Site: brandenburg
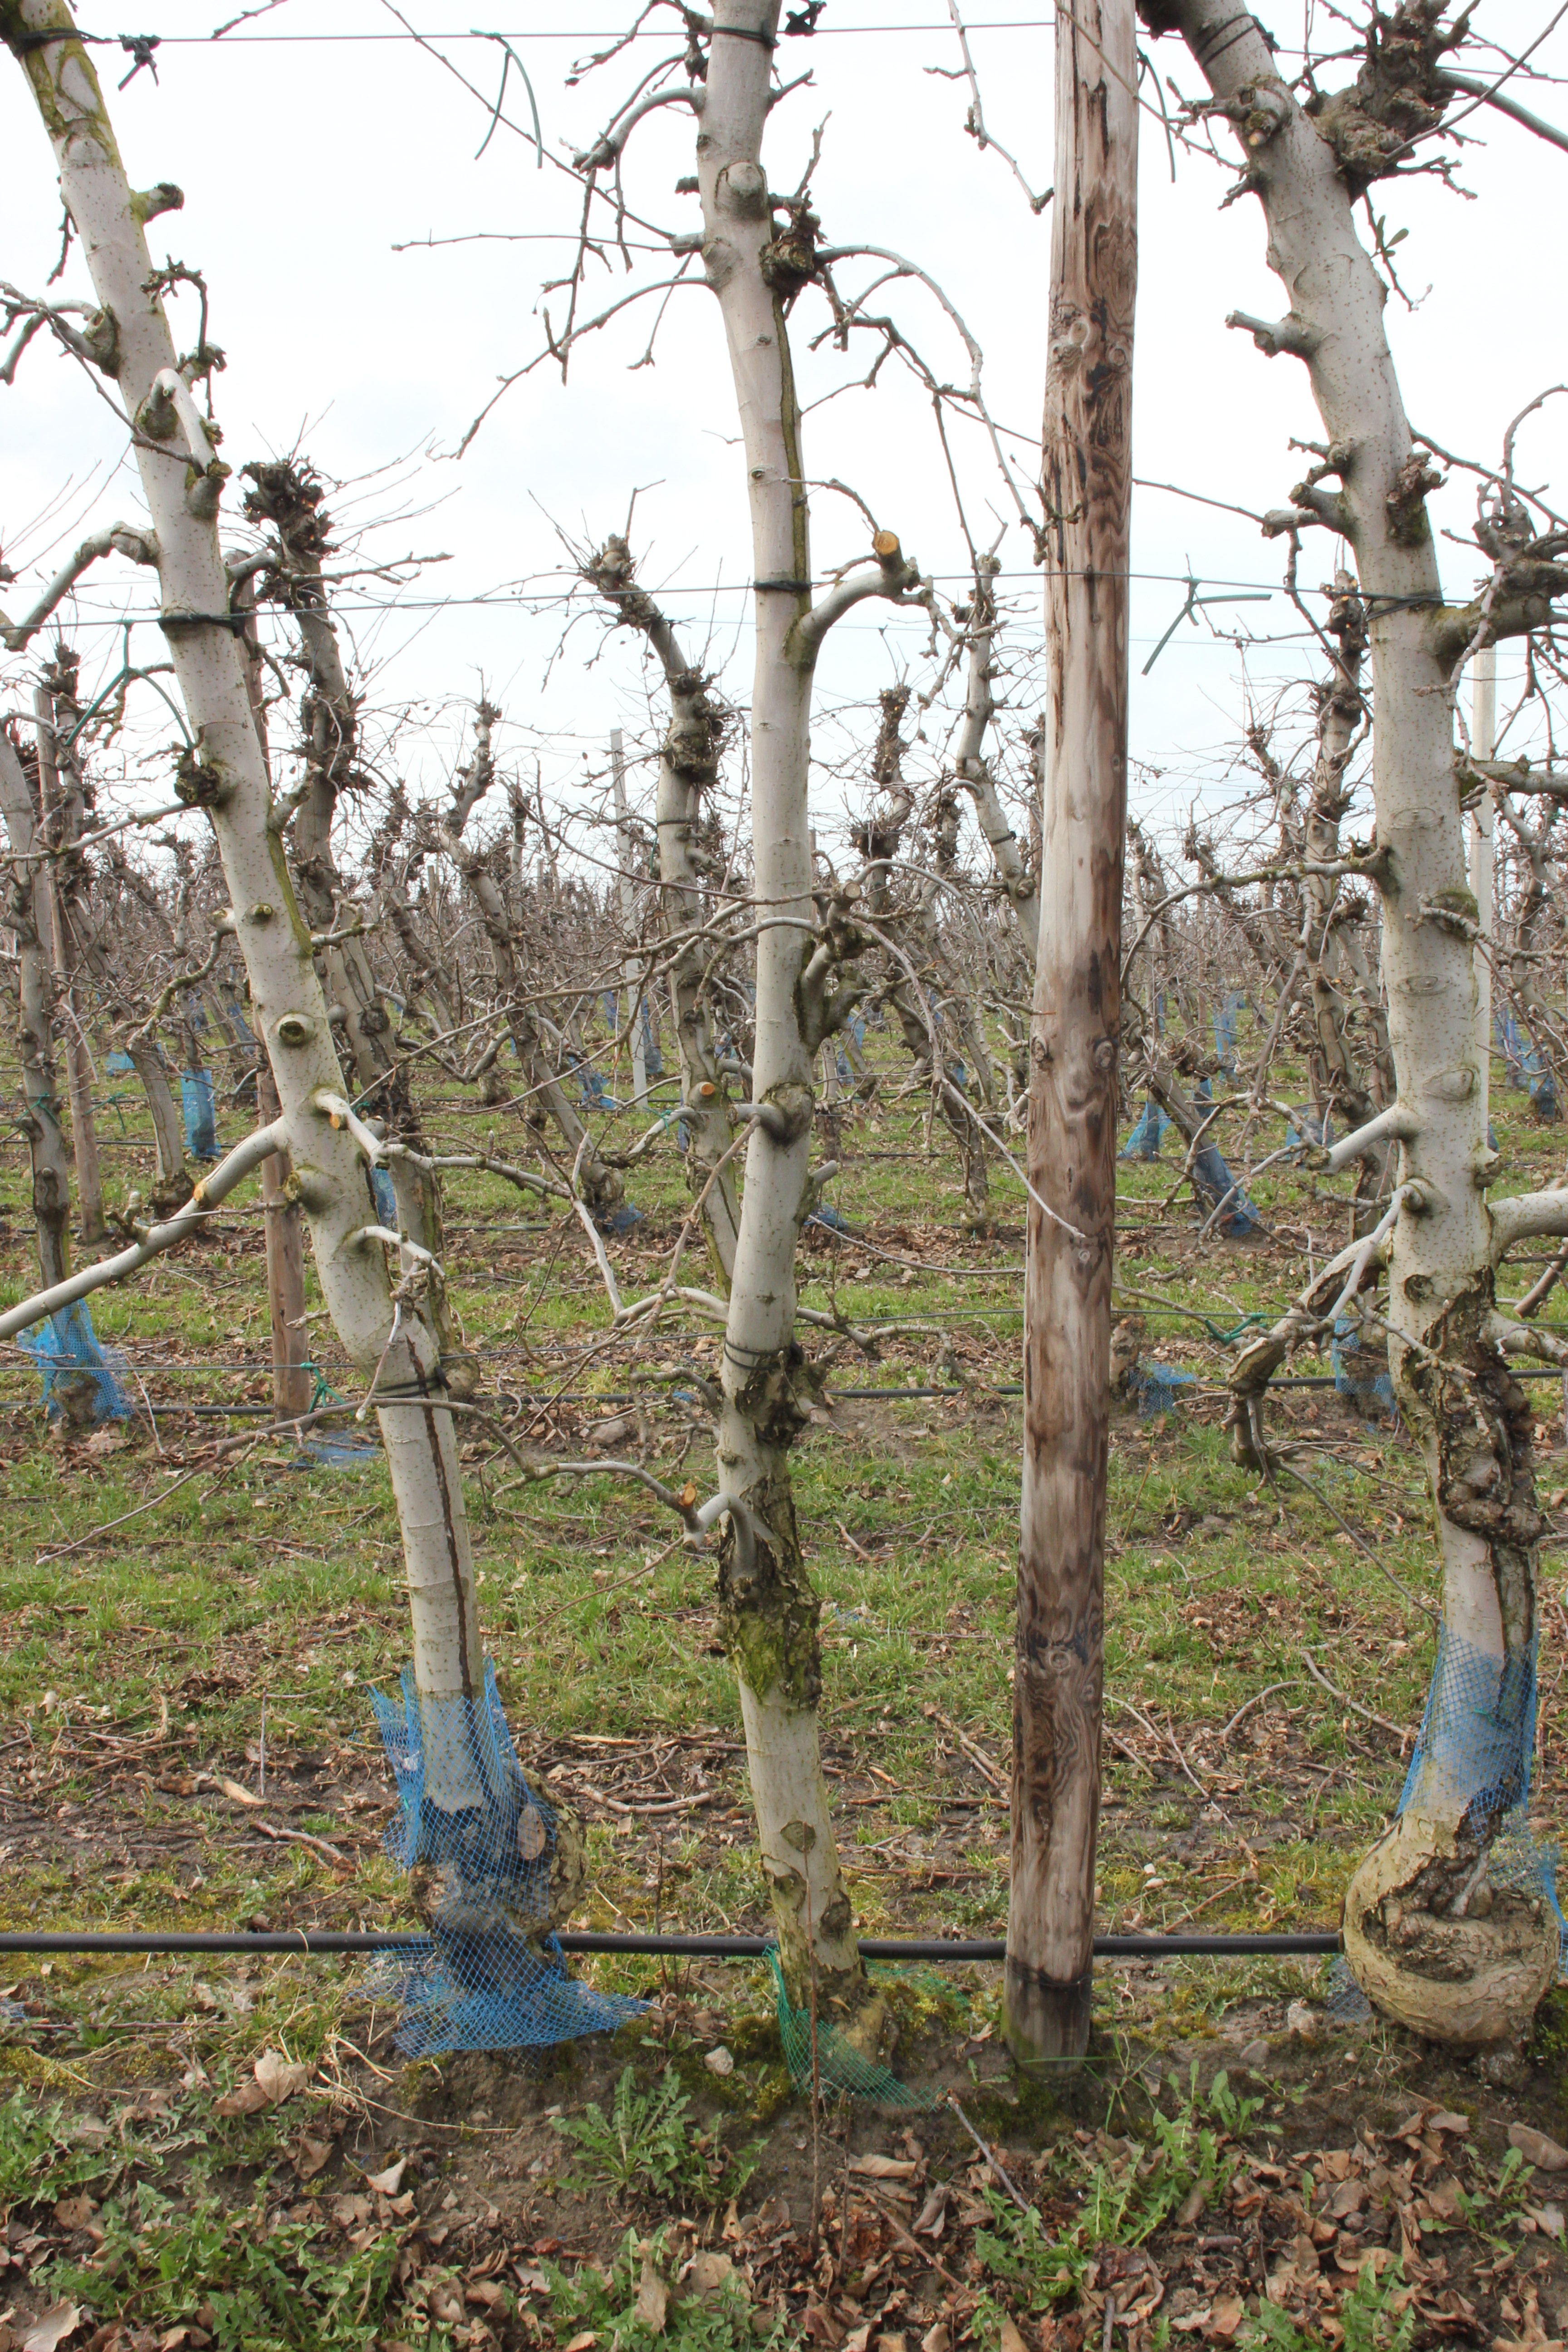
Growth stage (BBCH 01): Bud development